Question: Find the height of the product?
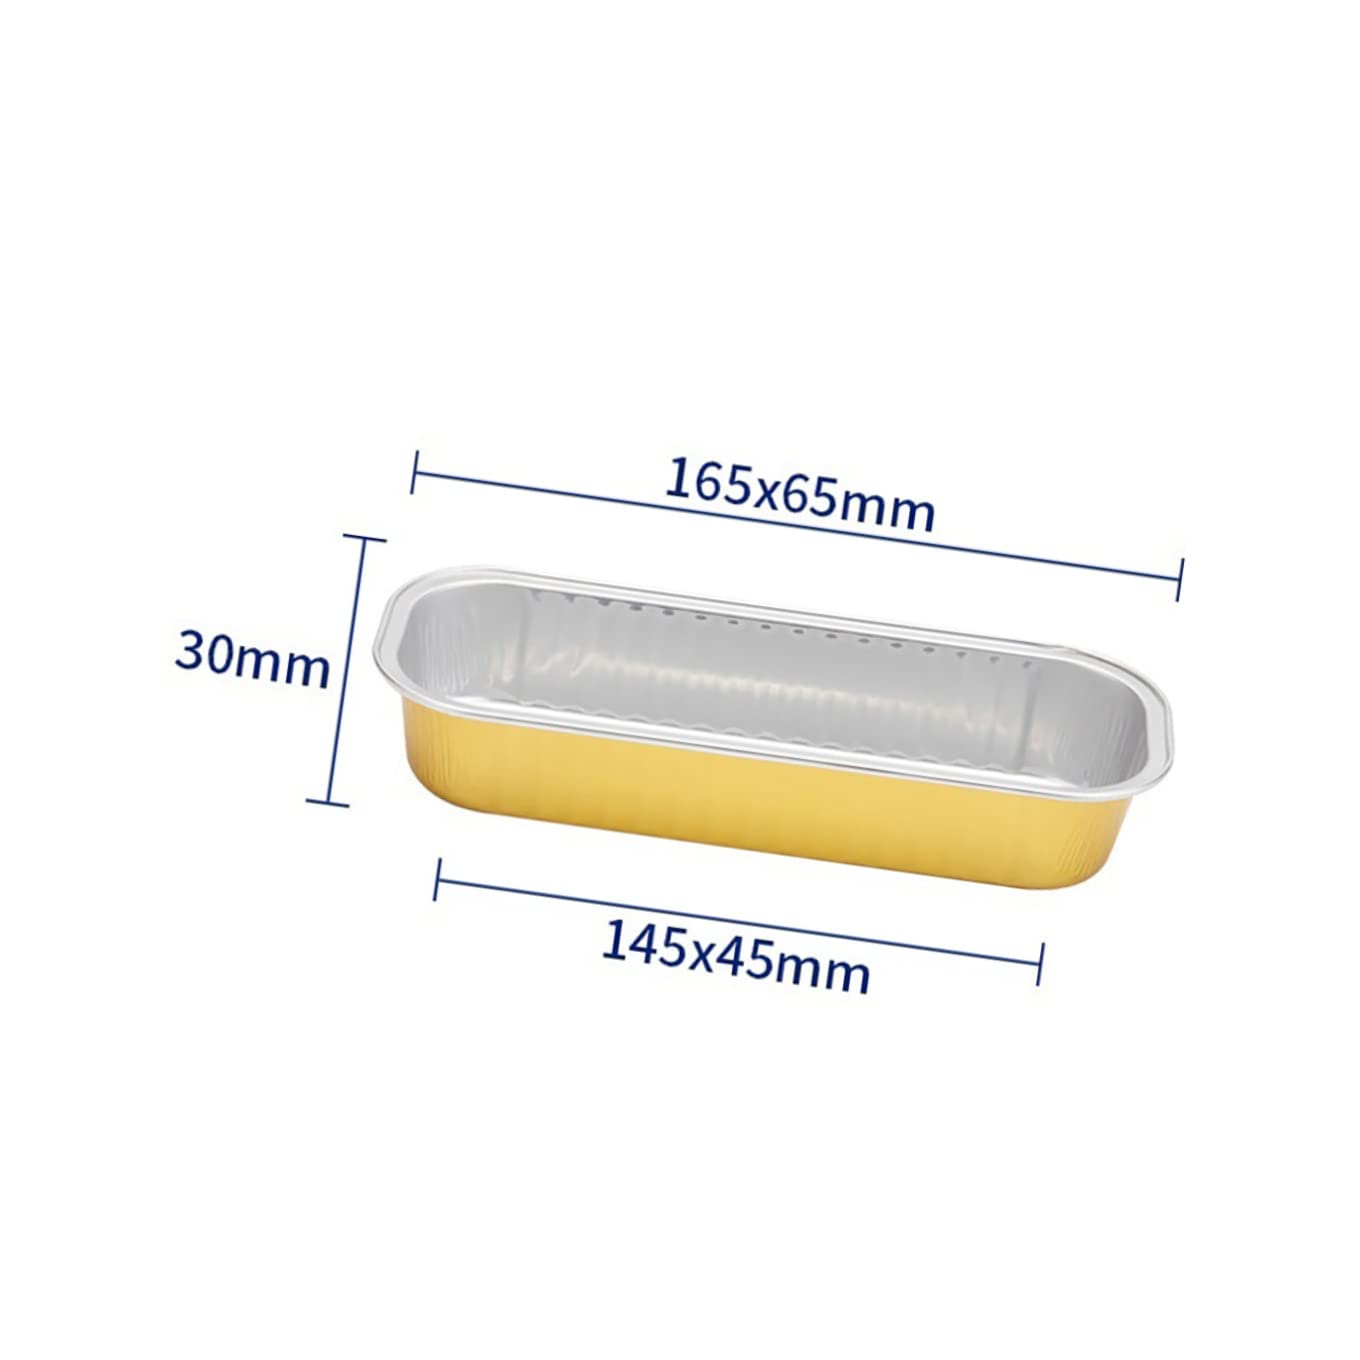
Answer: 30.0 millimetre